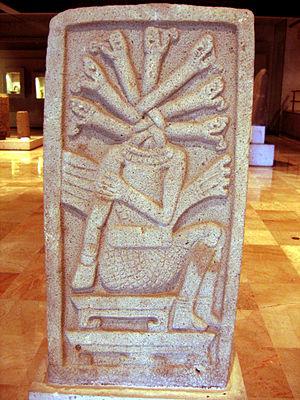
Le terme culture classique de Veracruz se réfère à une zone culturelle située au nord et au centre de l'actuel État de Veracruz, une culture dont la présence a été située entre 100 et 1000 de notre ère, au cours de la Période Classique.